Stalag XXI-A

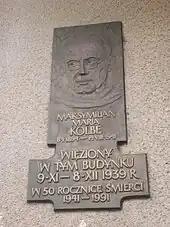
Memorial plaque to Maximilian Kolbe

The camp was established in September 1939, shortly after the invasion of Poland which started World War II, as a Dulag transit camp for Poles. It was located in over 30 buildings and places throughout the town. Some 22,000 Polish POWs and 12,000 Polish civilians passed through the camp. Also Franciscans from Niepokalanów were held there, including Maximilian Kolbe, who was later killed in the Auschwitz concentration camp and is now considered a saint of the Catholic Church. Conditions in the overcrowded camp were poor, food was scarce, sanitary conditions were bad and medical aid was practically nonexistent. There were cases of abuse of wounded or sick POWs by German doctors, and one even recommended "treating dysentery patients with starvation." To aid the prisoners, the Poles of Ostrzeszów smuggled food, clothing, shoes, blankets and books for the camp's inmates, as well as assisted in escapes from the camp. In retaliation, the Germans carried out the first expulsions of Poles from Ostrzeszów already in September and December 1939, and murdered a number of Polish hostages from the town during the large massacres of Poles in Winiary.